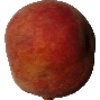
Label: Peach 1